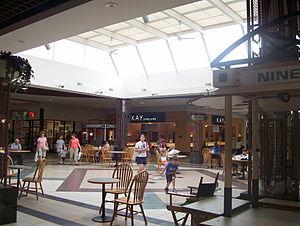
La ville de Clarksville appartient au comté de Clark, dans l'Indiana, aux États-Unis, le long de la rivière Ohio. La ville comptait 21 724 habitants lors du recensement des États-Unis de l'an 2010.